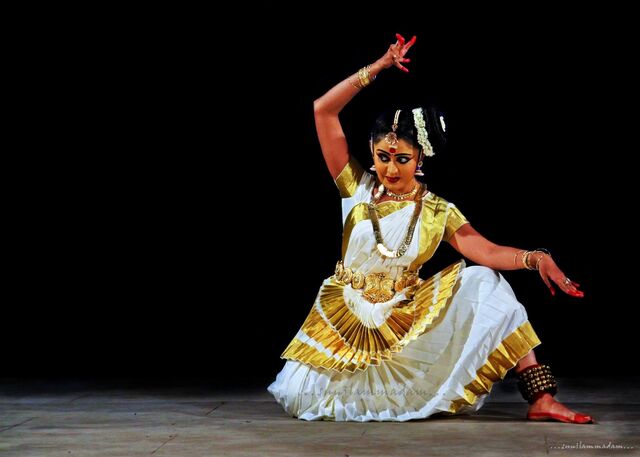
Dance form: mohiniyattam